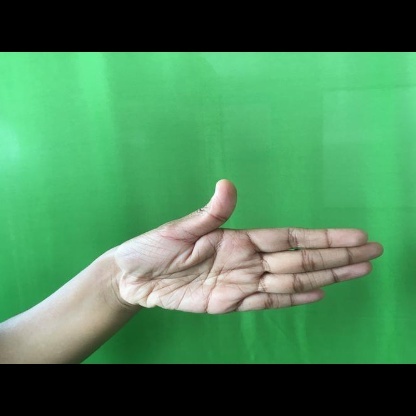
Mudra: Ardhachandran